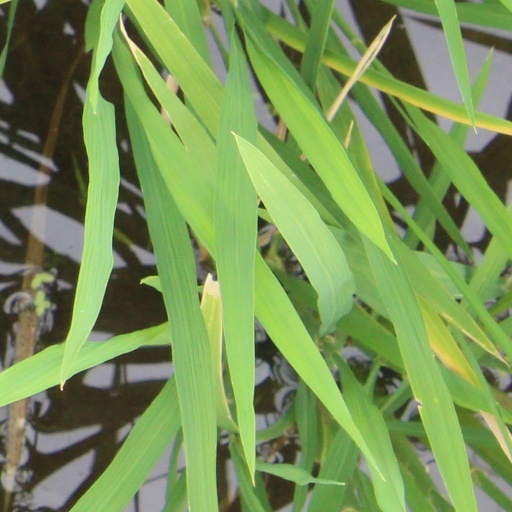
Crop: rice